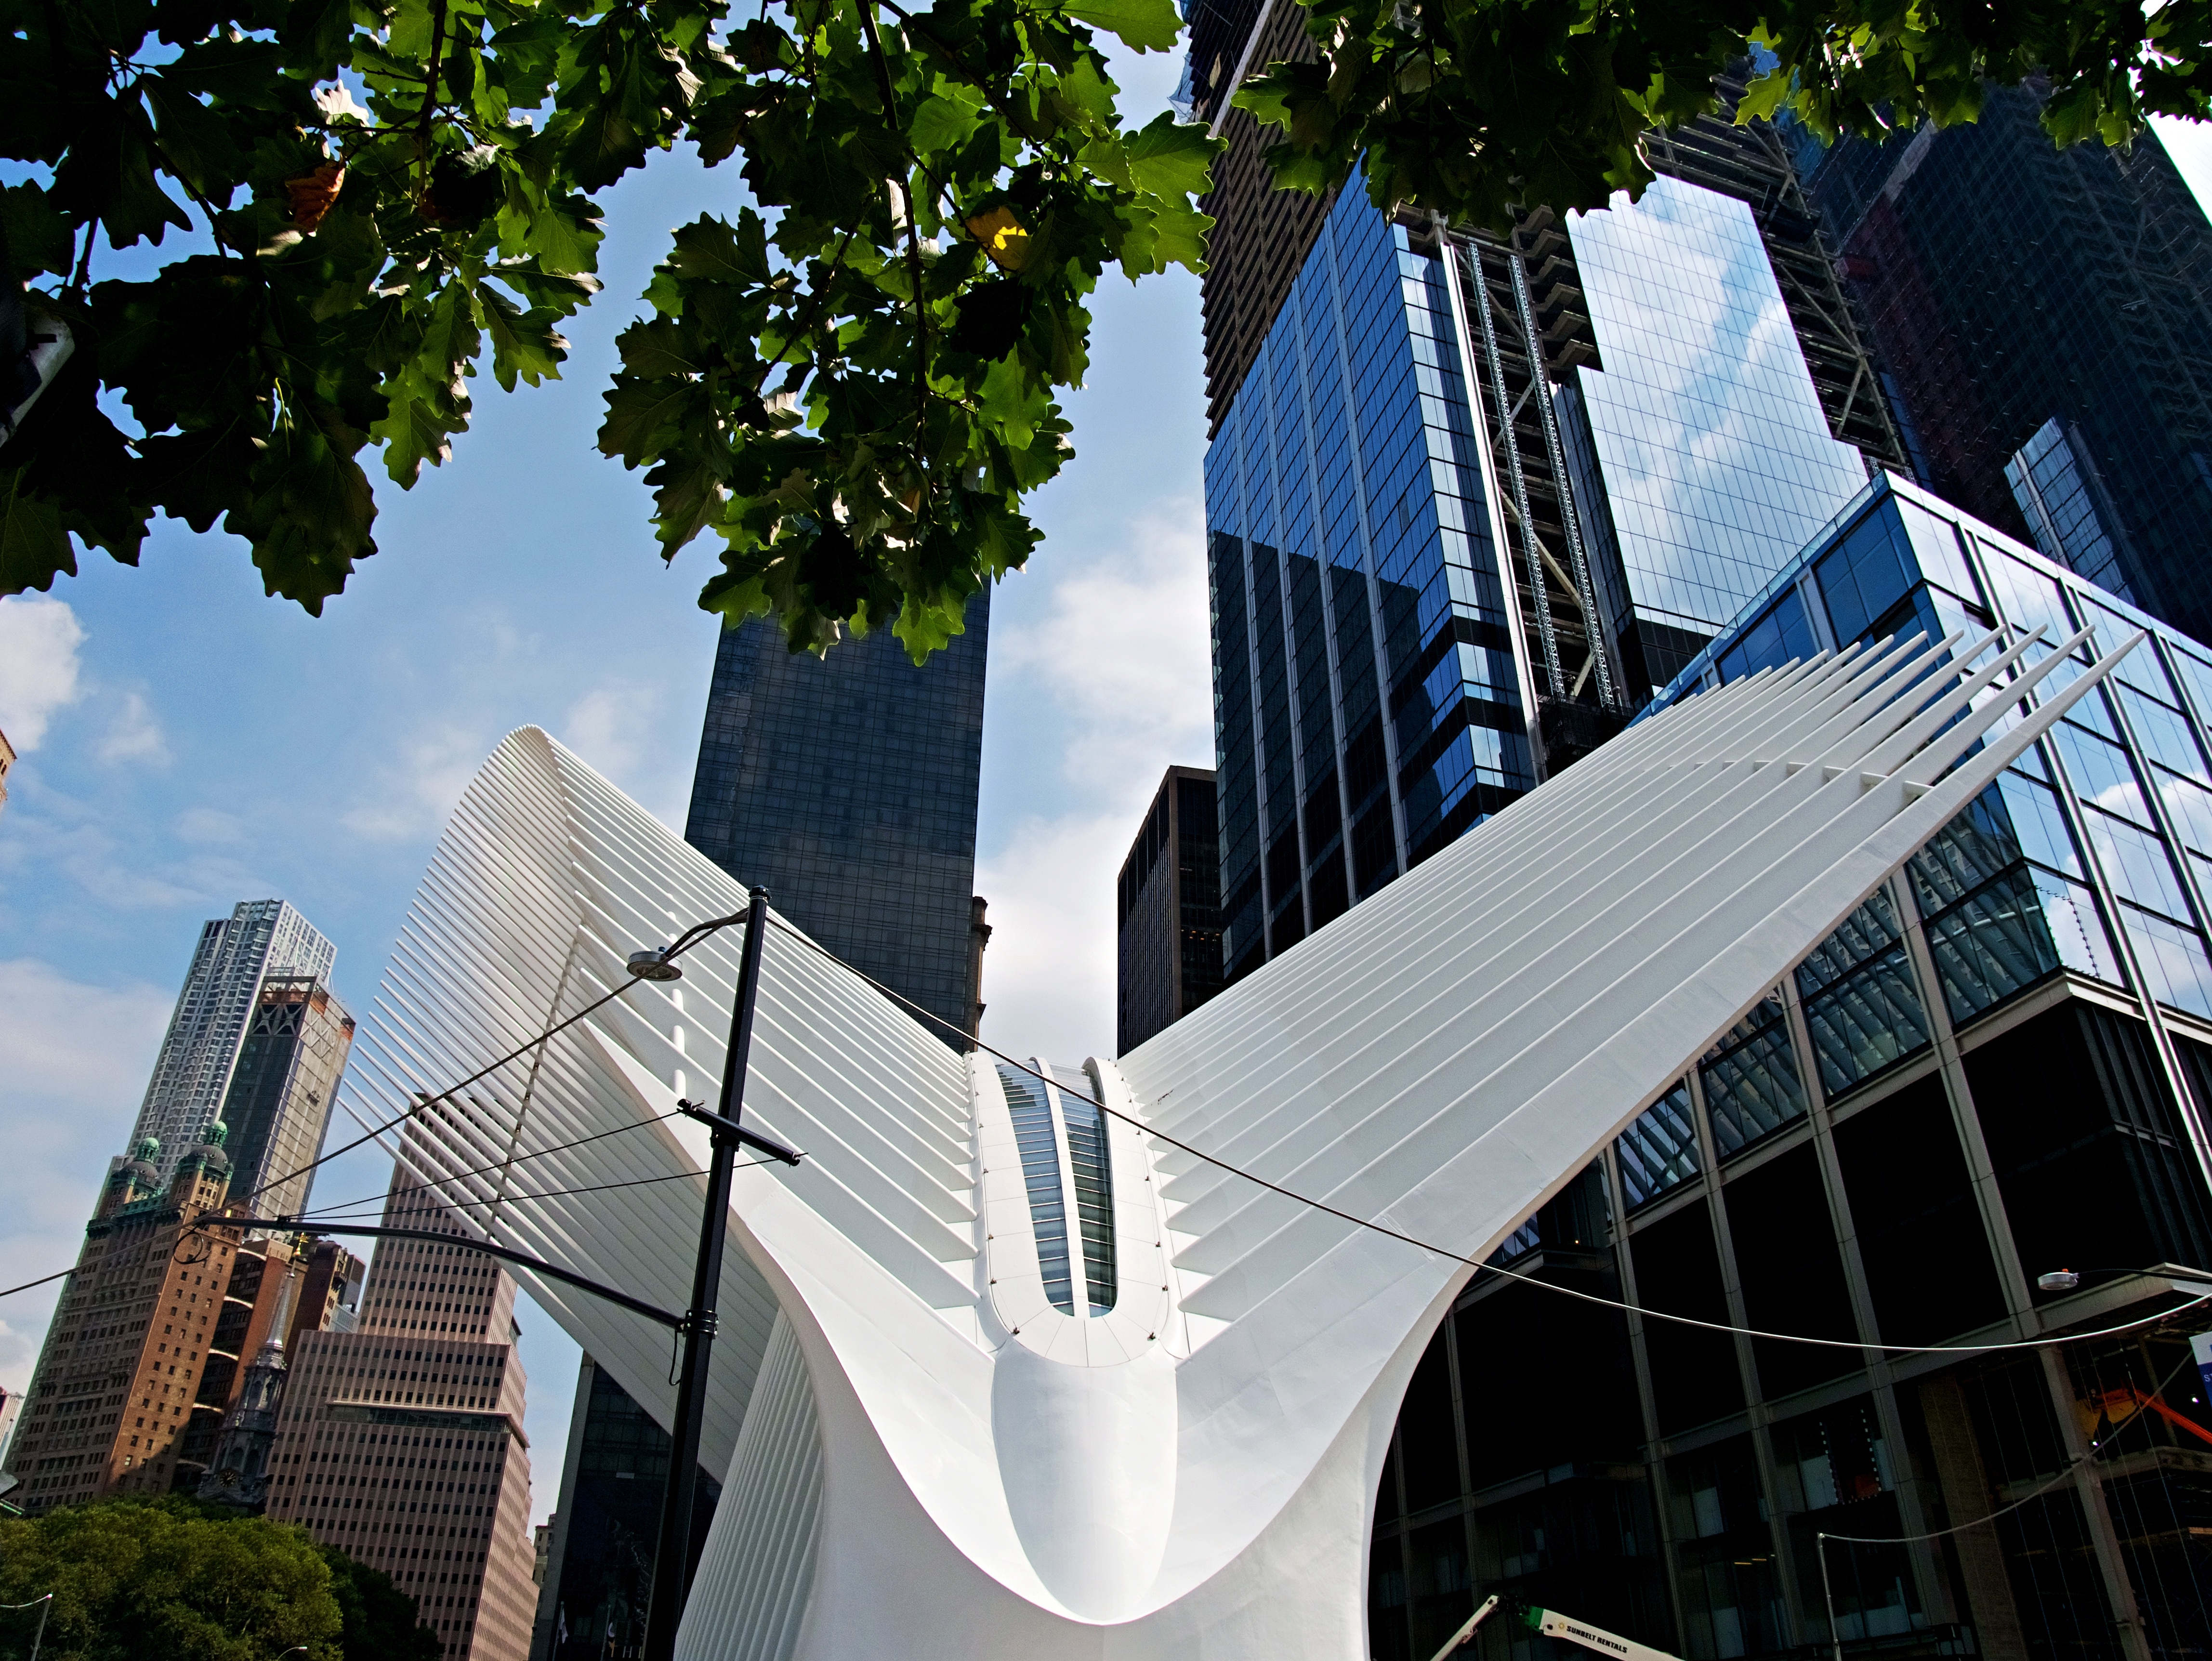
architecture, house, skyscraper, landmark, facade, tower block, urban area